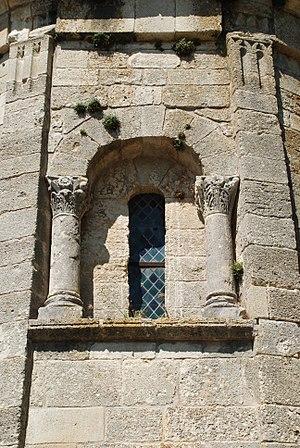
France - Provence - Église de Saint-Trinit
L'église de la Sainte-Trinité est une église romane située à Saint-Trinit sur le plateau d'Albion, dans le département français de Vaucluse et la région Provence-Alpes-Côte d'Azur.